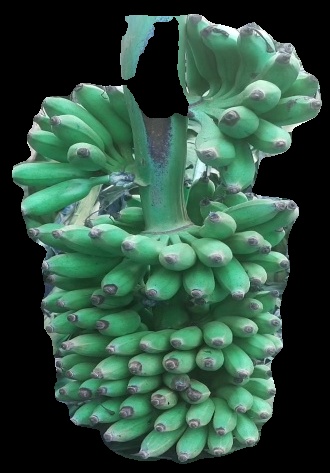
Variety: elakki-bale
Grade: grade1